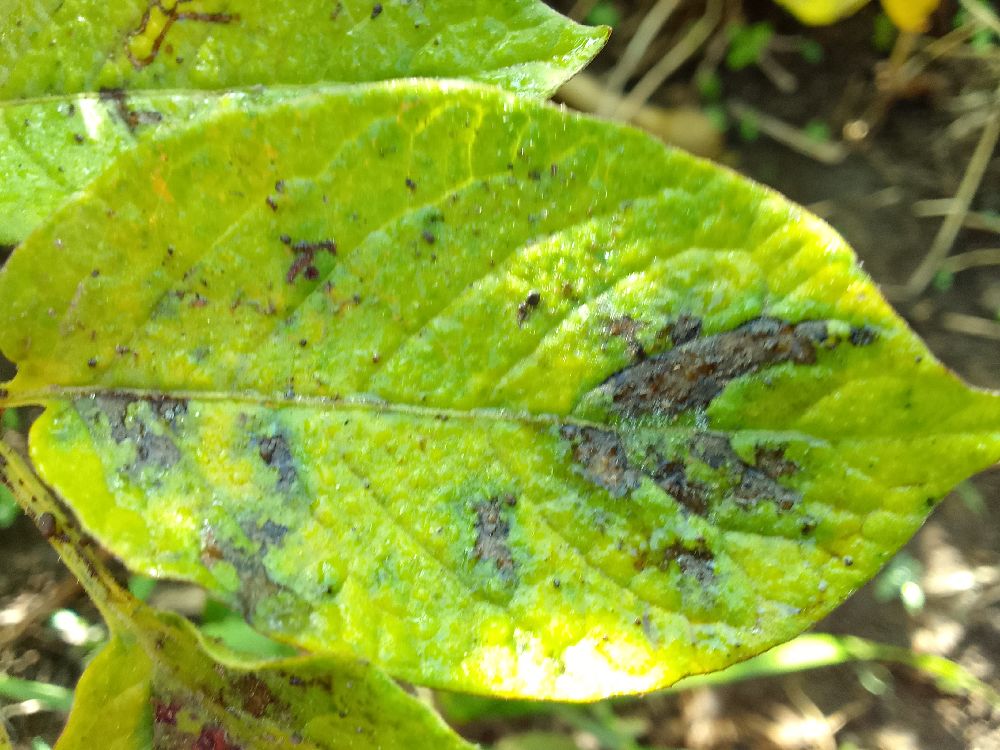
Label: Early blight